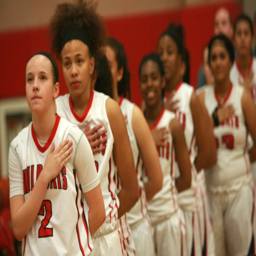
players stand for the national anthem prior to their game .